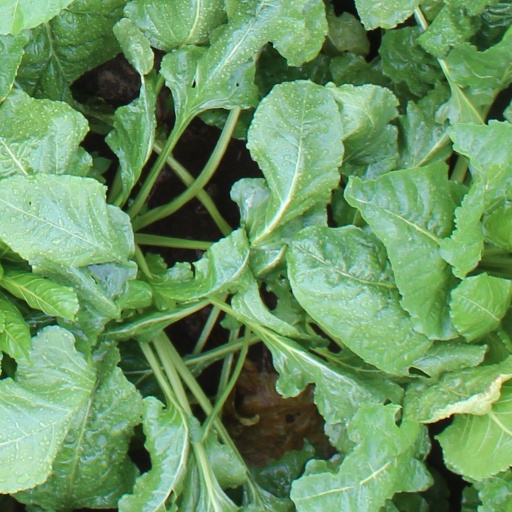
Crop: sugar beet